Fairfield University

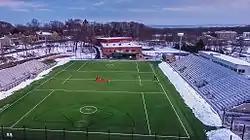
Rafferty Stadium on campus

The Fairfield University Student Association (FUSA) is the official student association for full-time undergraduate students and is the largest student organization on campus. The association exists to represent student issues and concerns to the faculty and administration and to sponsor a multitude of student programs and activities. All full-time undergraduate students are members. The association is organized into three branches – legislative, executive, and the judiciary (FUSA Court). The legislative branch consists of the Student Senate, comprising 20 elected representatives (5 from each undergraduate class year). The executive branch is headed by the popularly elected President of FUSA, who serves as the official spokesperson for undergraduate students in addition to administering the student association on a daily basis. In 2002, Karen Donoghue '03 became the first woman elected President of FUSA. The FUSA President is assisted by a popularly elected vice president, elected class officers, and a number of other appointed officers, including the Director of Programming, the Director of the Club Operations and Student Organisations(COSO), the Director of Marketing & Public Relations, the Director of the Treasury, and the Director of Diversity and Inclusion. The judicial branch, known as the FUSA Court, facilitates elections, serves as a hearing body in appeals, as well as performing the judicial functions required for the student association.